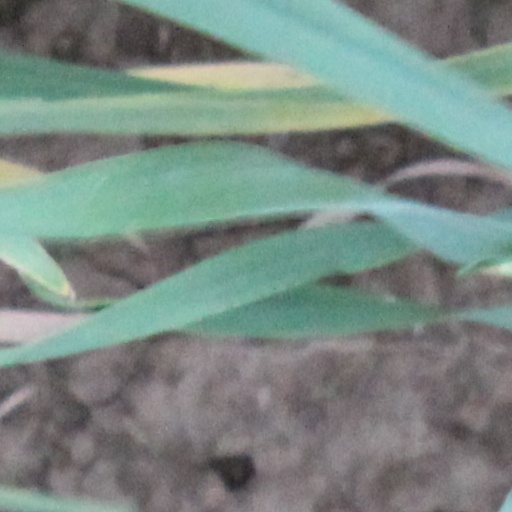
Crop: wheat